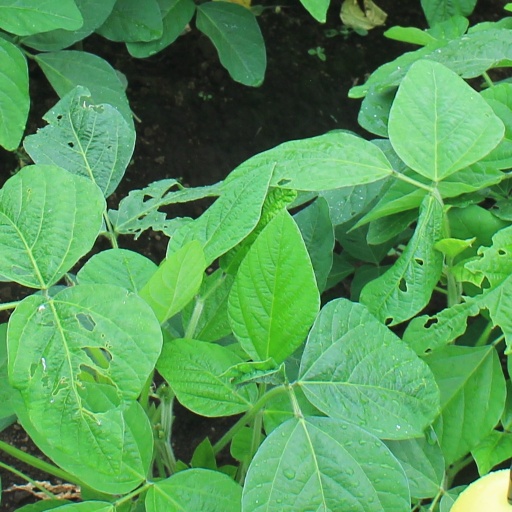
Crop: soybean